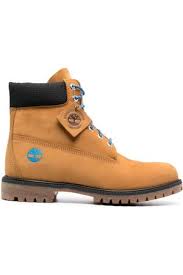
Label: Boat